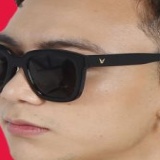
ca sĩ Soobin